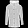
Label: Coat